Escolives-Sainte-Camille

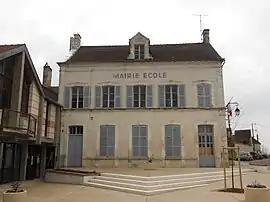
The town hall in Escolives

Escolives-Sainte-Camille is a commune in the Yonne department in Bourgogne-Franche-Comté in north-central France.